Triboltingen railway station

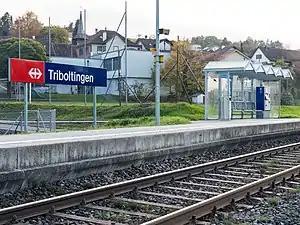
The platform and shelter in 2018

Triboltingen railway station is a railway station in the village of Triboltingen, part of the municipality of Ermatingen, in the Swiss canton of Thurgau. It is an intermediate stop on the Lake line and is served as a request stop by local trains only.